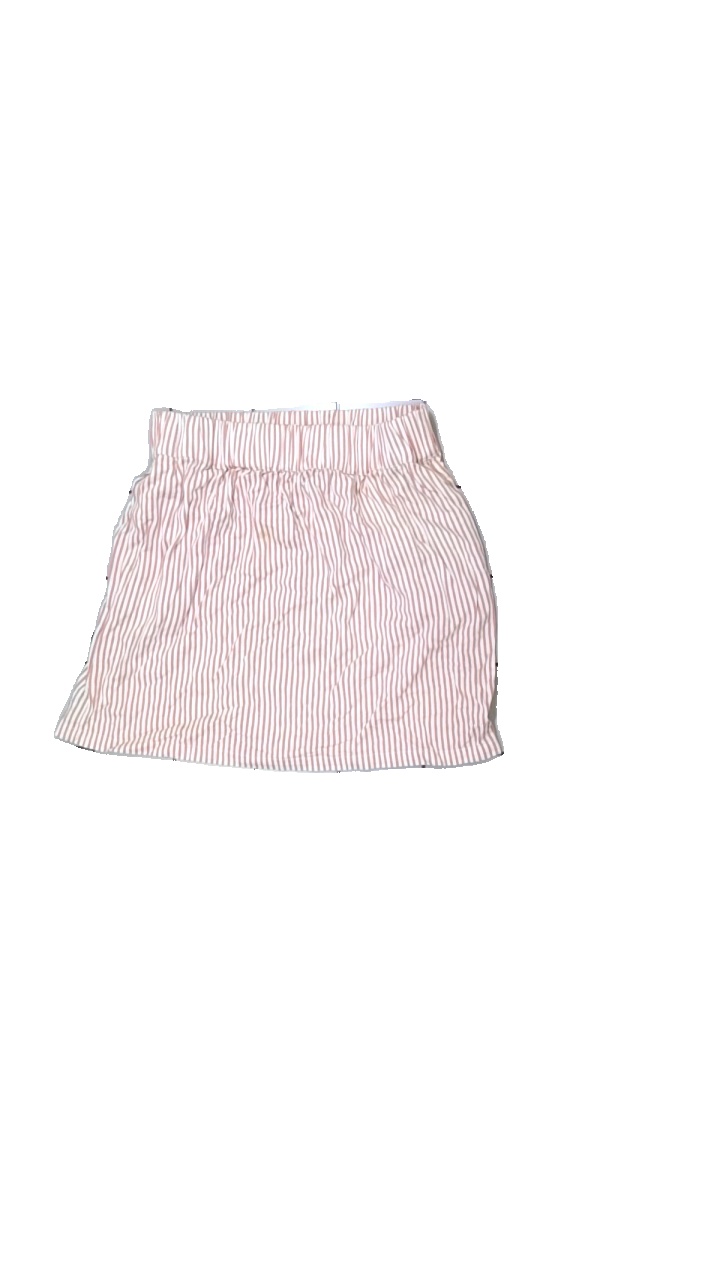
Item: Skirt (Ladies)
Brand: American Vintage
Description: randig kjol, nopprig, fläck fram
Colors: Red, White
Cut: Regular
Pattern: Striped
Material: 100% viscose
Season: All
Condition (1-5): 2
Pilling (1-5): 3
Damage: fläck
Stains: Major
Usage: Export
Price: <50